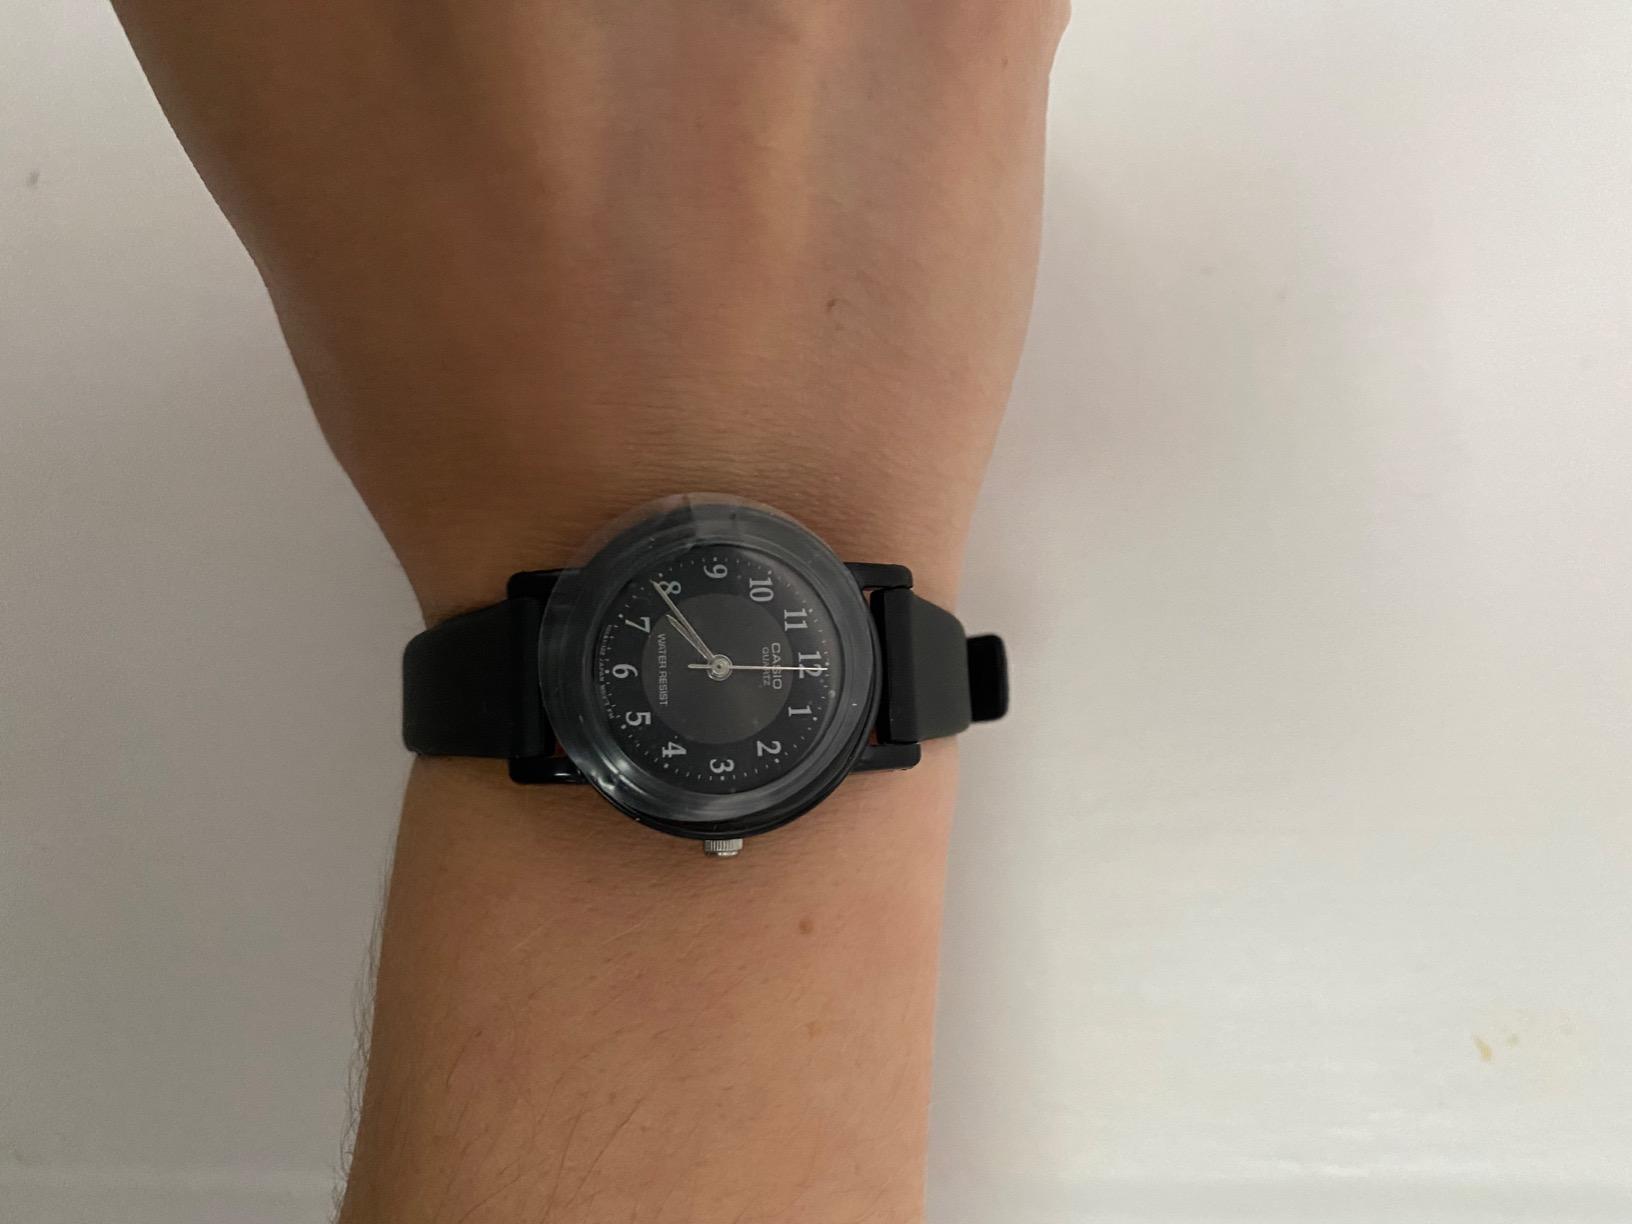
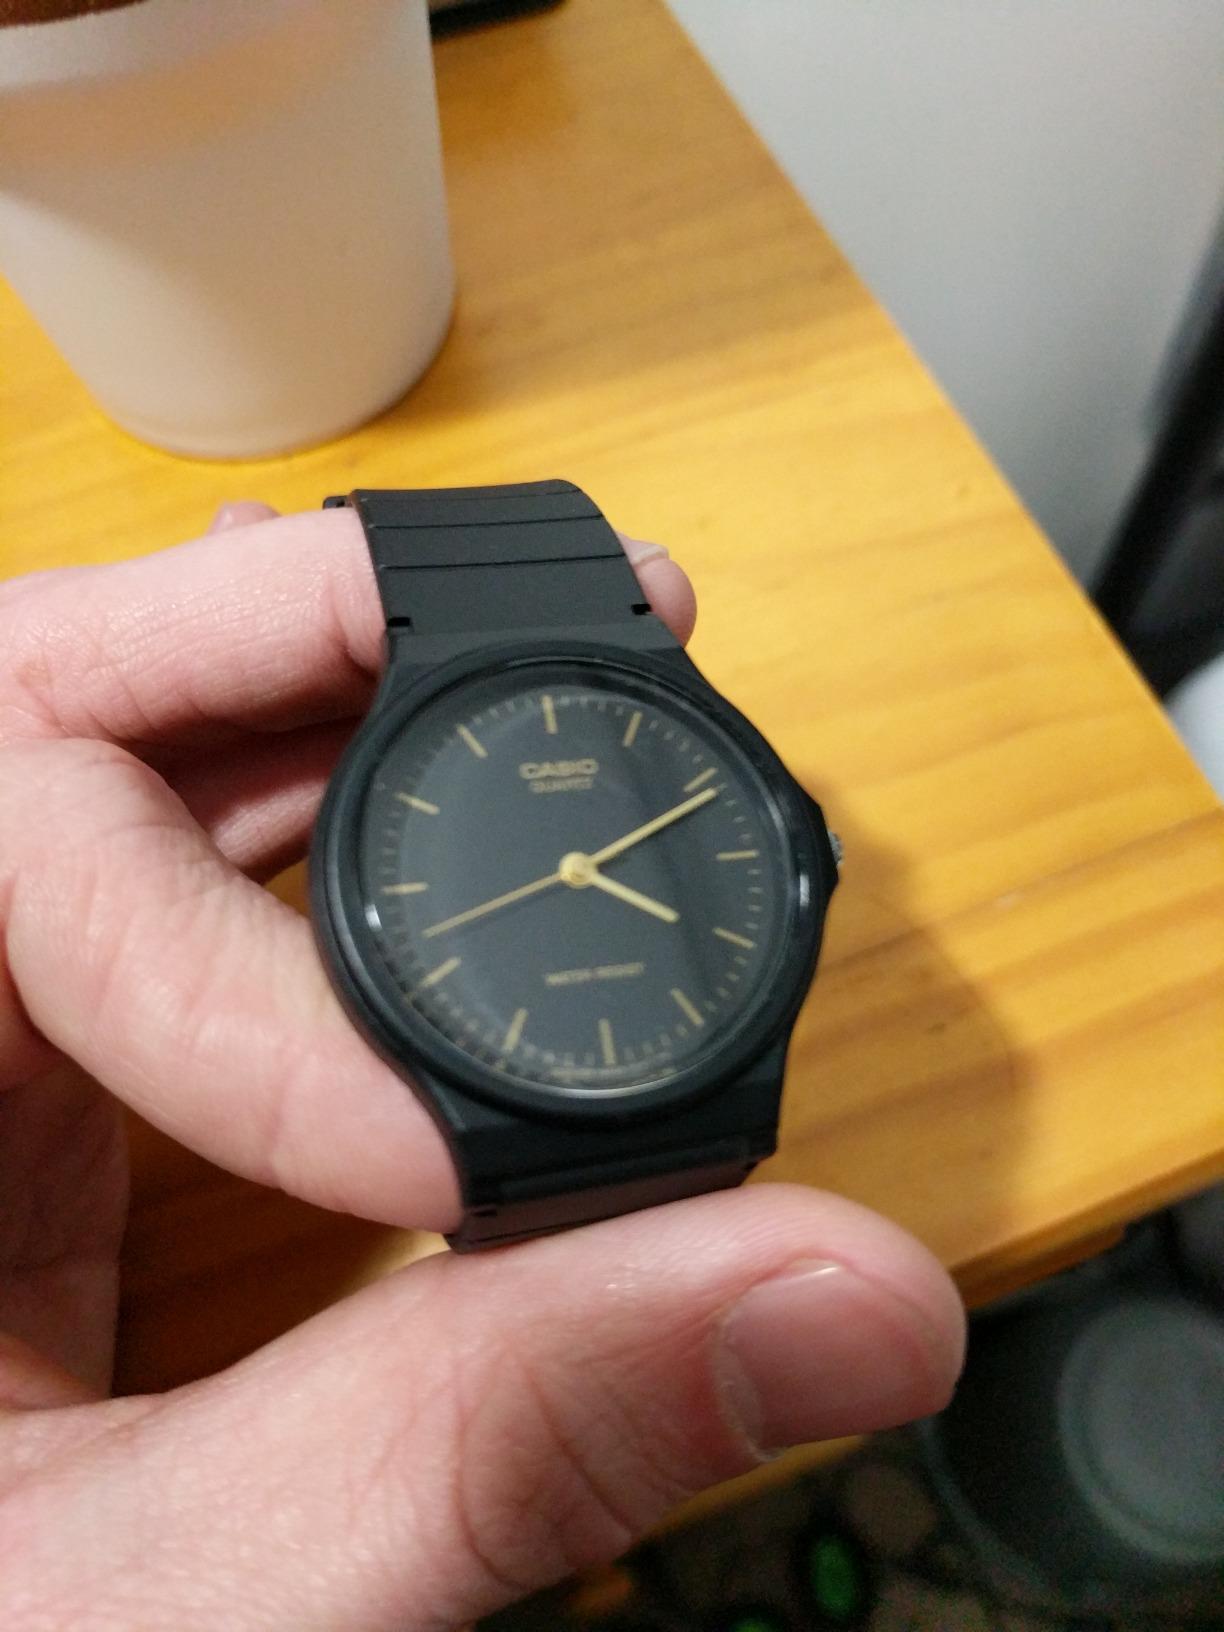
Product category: accessories_watch
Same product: no